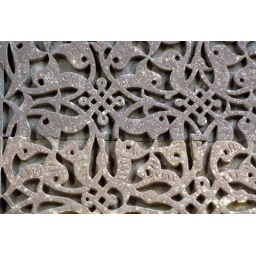
Sandstone carving in tall prayer tower wall